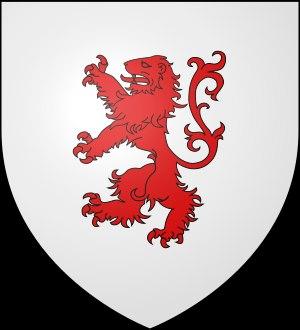
Voici la liste des seigneurs puis barons d'Espelette, dans la province basque de Labourd.